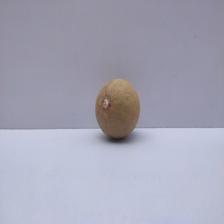
Size: Medium